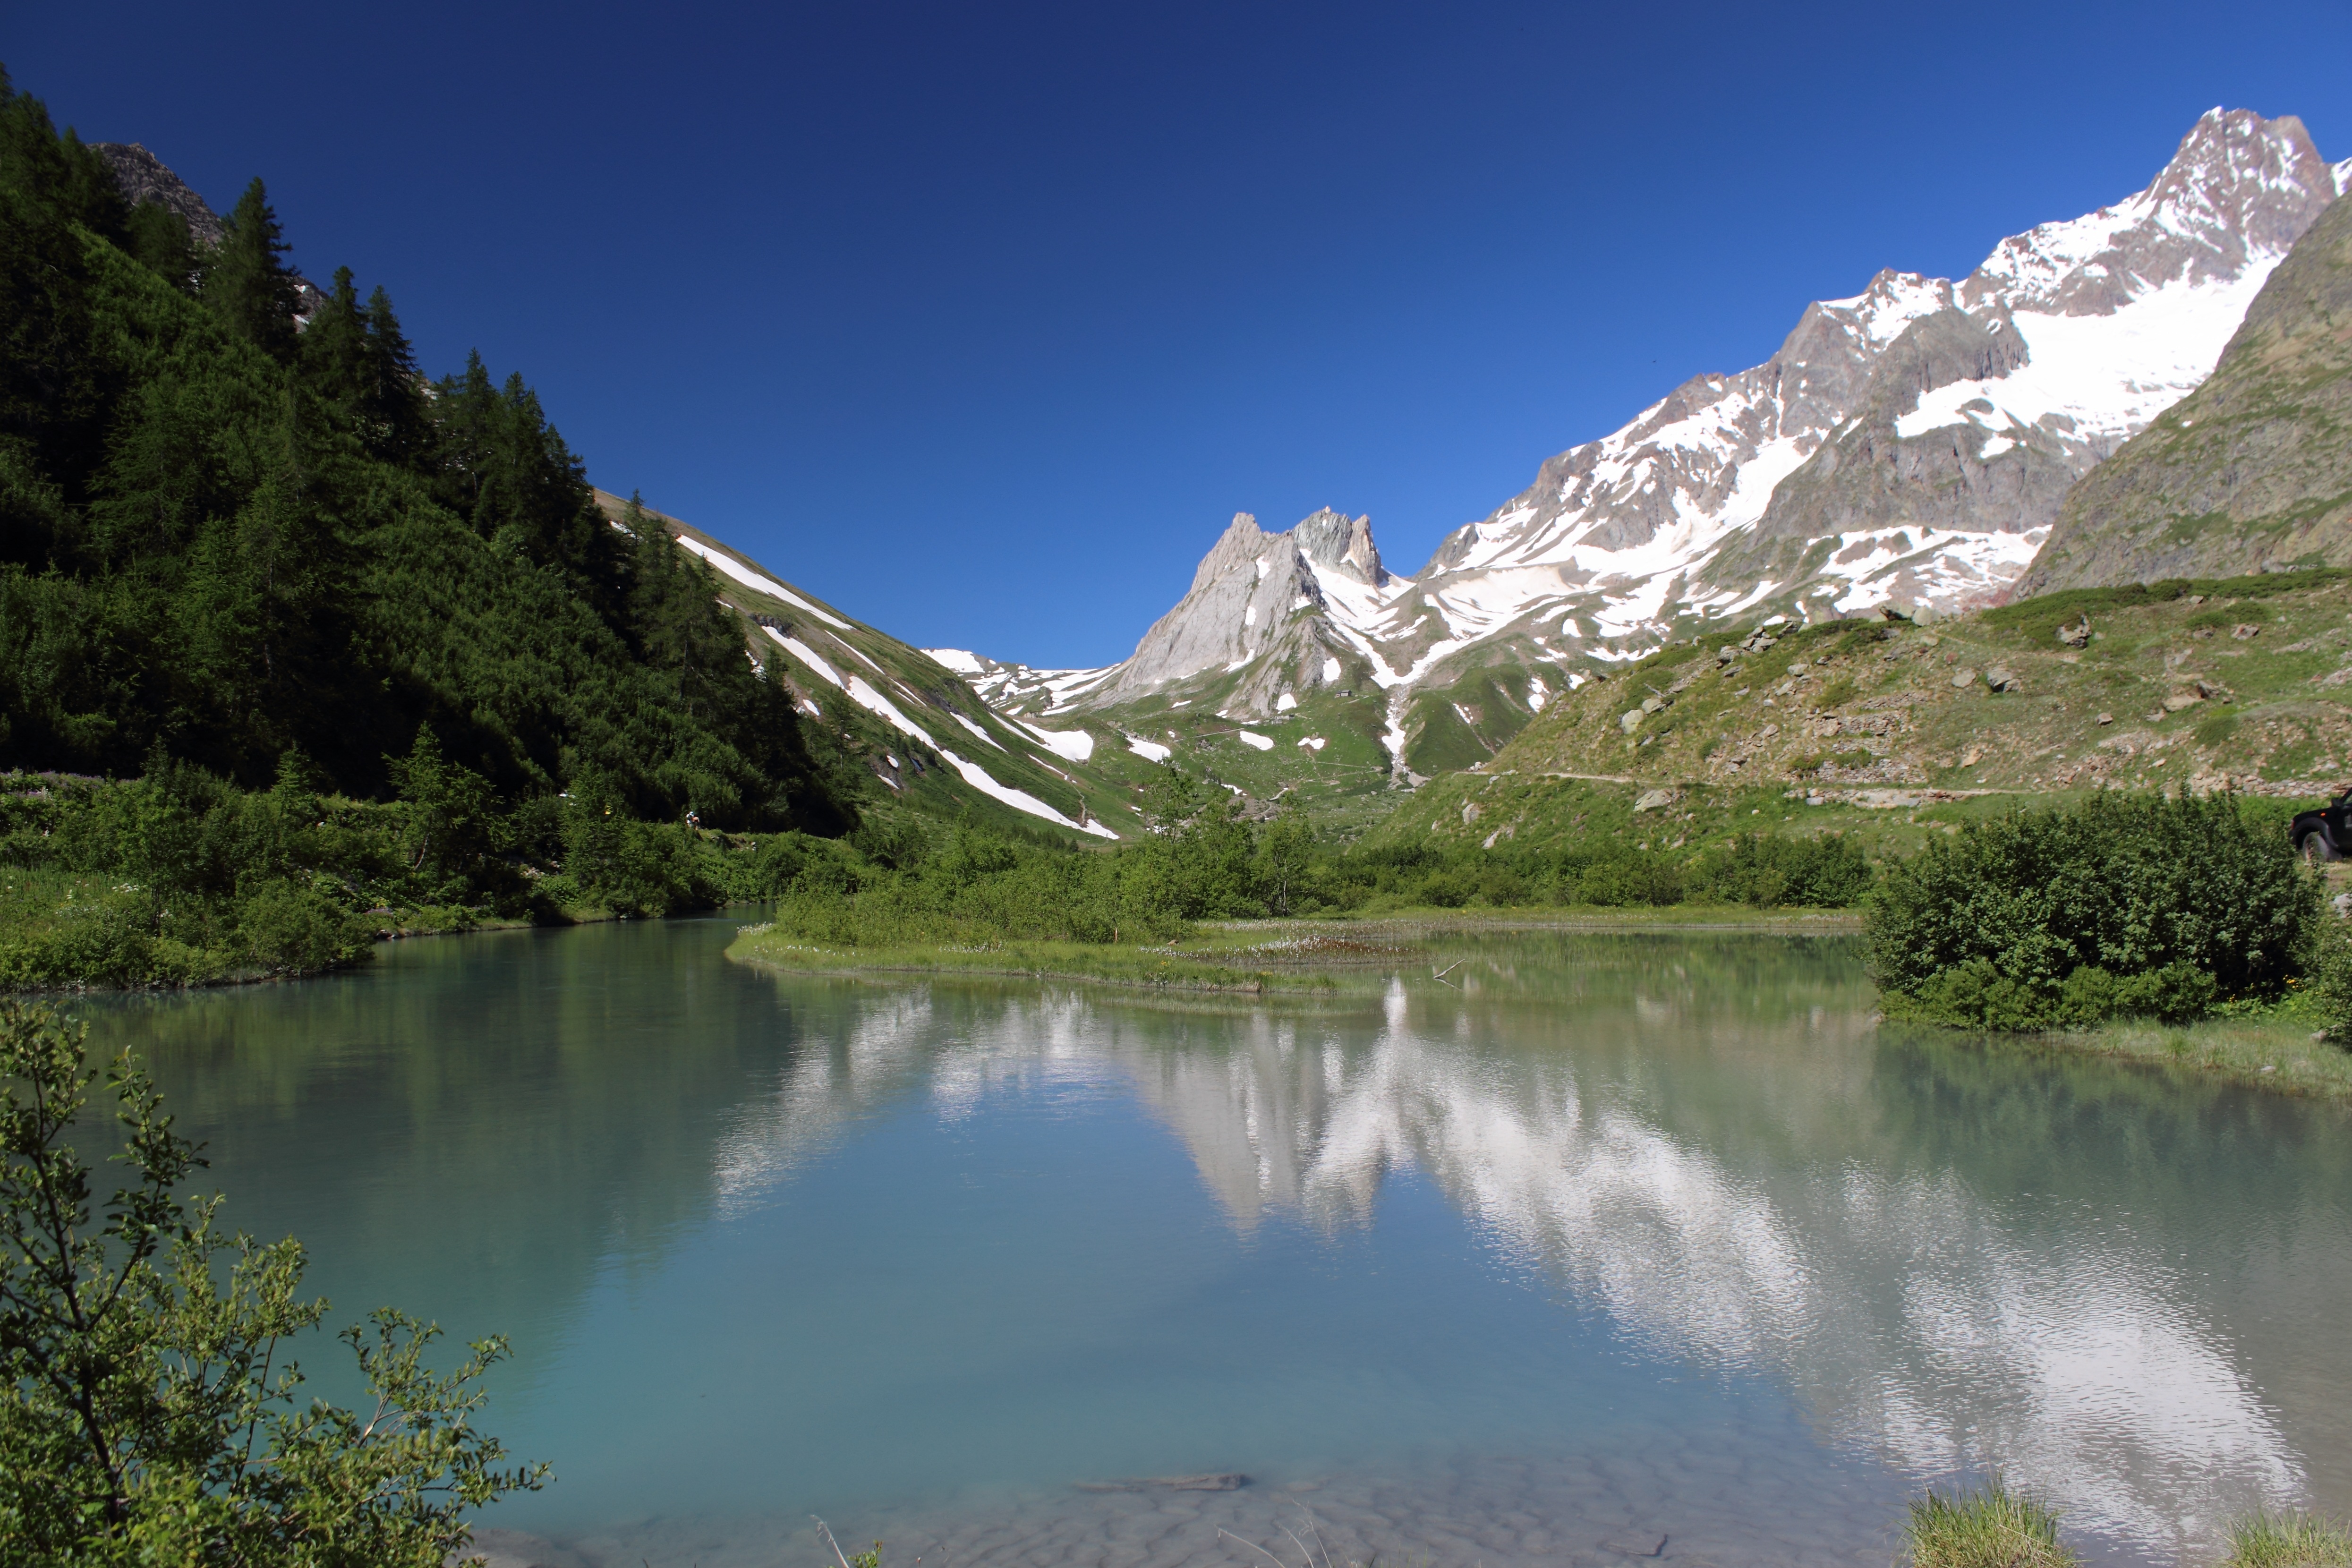
landscape, nature, wilderness, mountain, meadow, lake, valley, mountain range, reflection, natural, fjord, reservoir, national park, mont blanc, trekking, alps, plateau, migration, fell, loch, landform, tarn, mountain pass, tour mont blanc, geographical feature, mountainous landforms, glacial landform